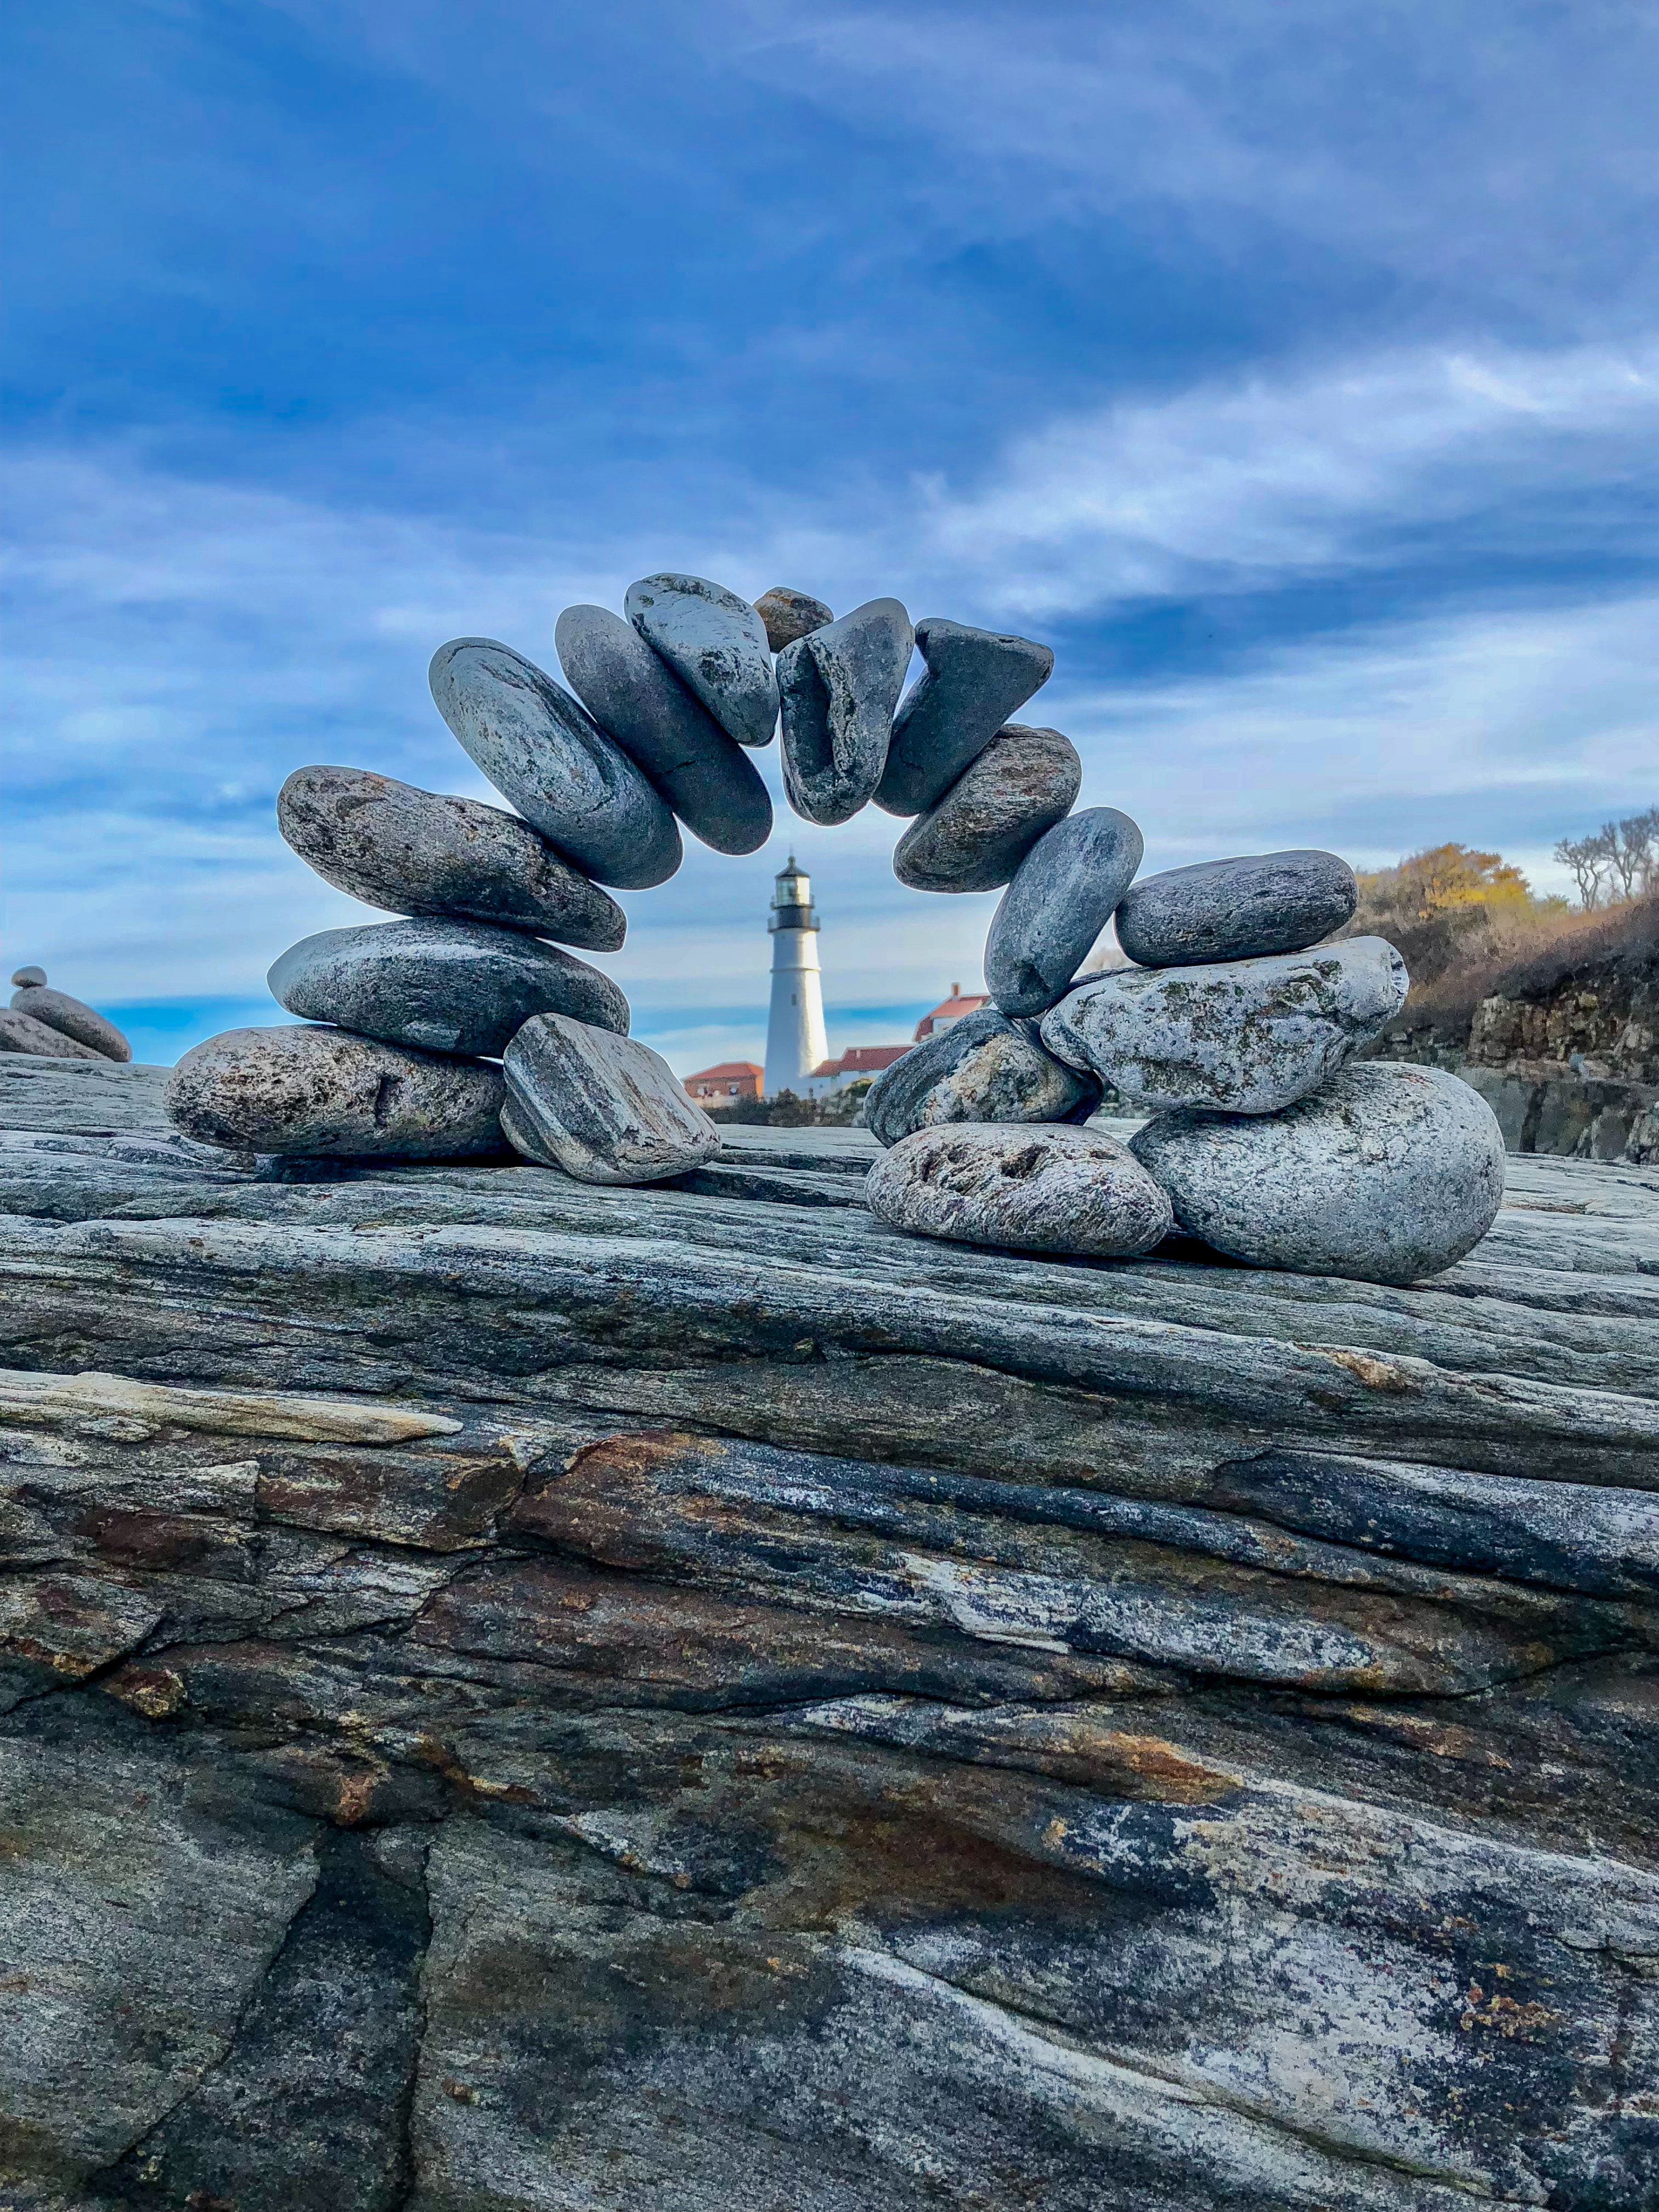
rock, sky, blue, water, formation, tree, bedrock, outcrop, sea, cloud, geology, wood, landscape, sculpture, coast, plant, vacation, ocean, boulder, igneous rock, national park, pebble, flower